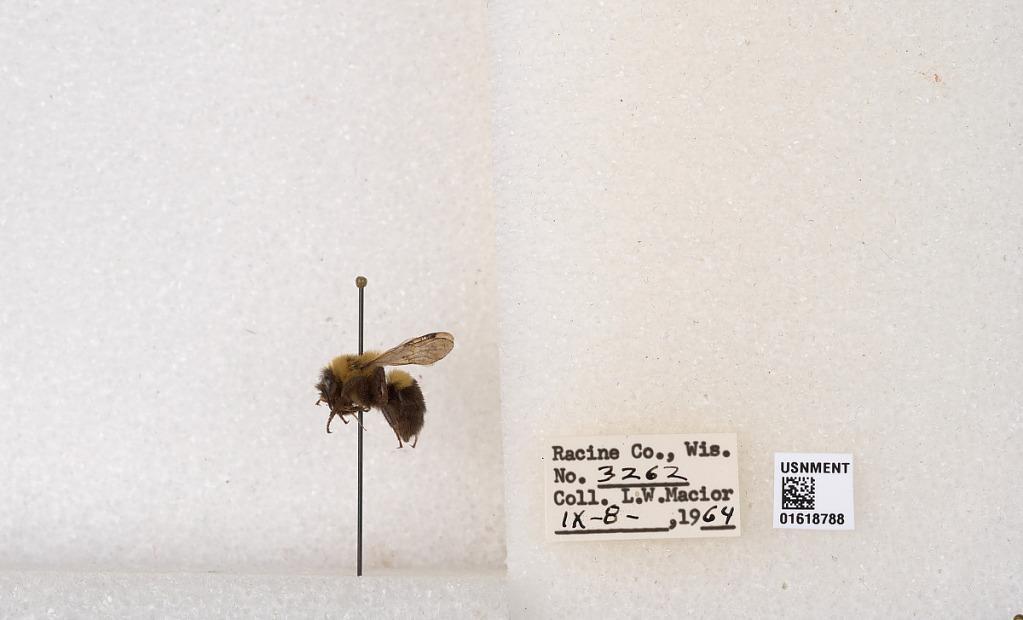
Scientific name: Bombus impatiens Cresson
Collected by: L. Macior
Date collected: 1964-9-8
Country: United States
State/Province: Wisconsin
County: Racine
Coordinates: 42.7299, -87.8123